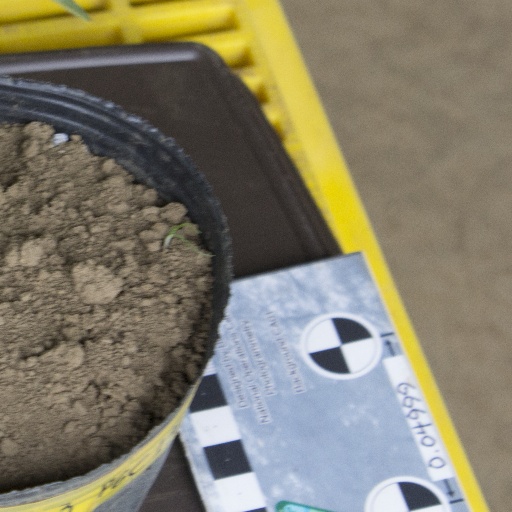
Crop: soybean